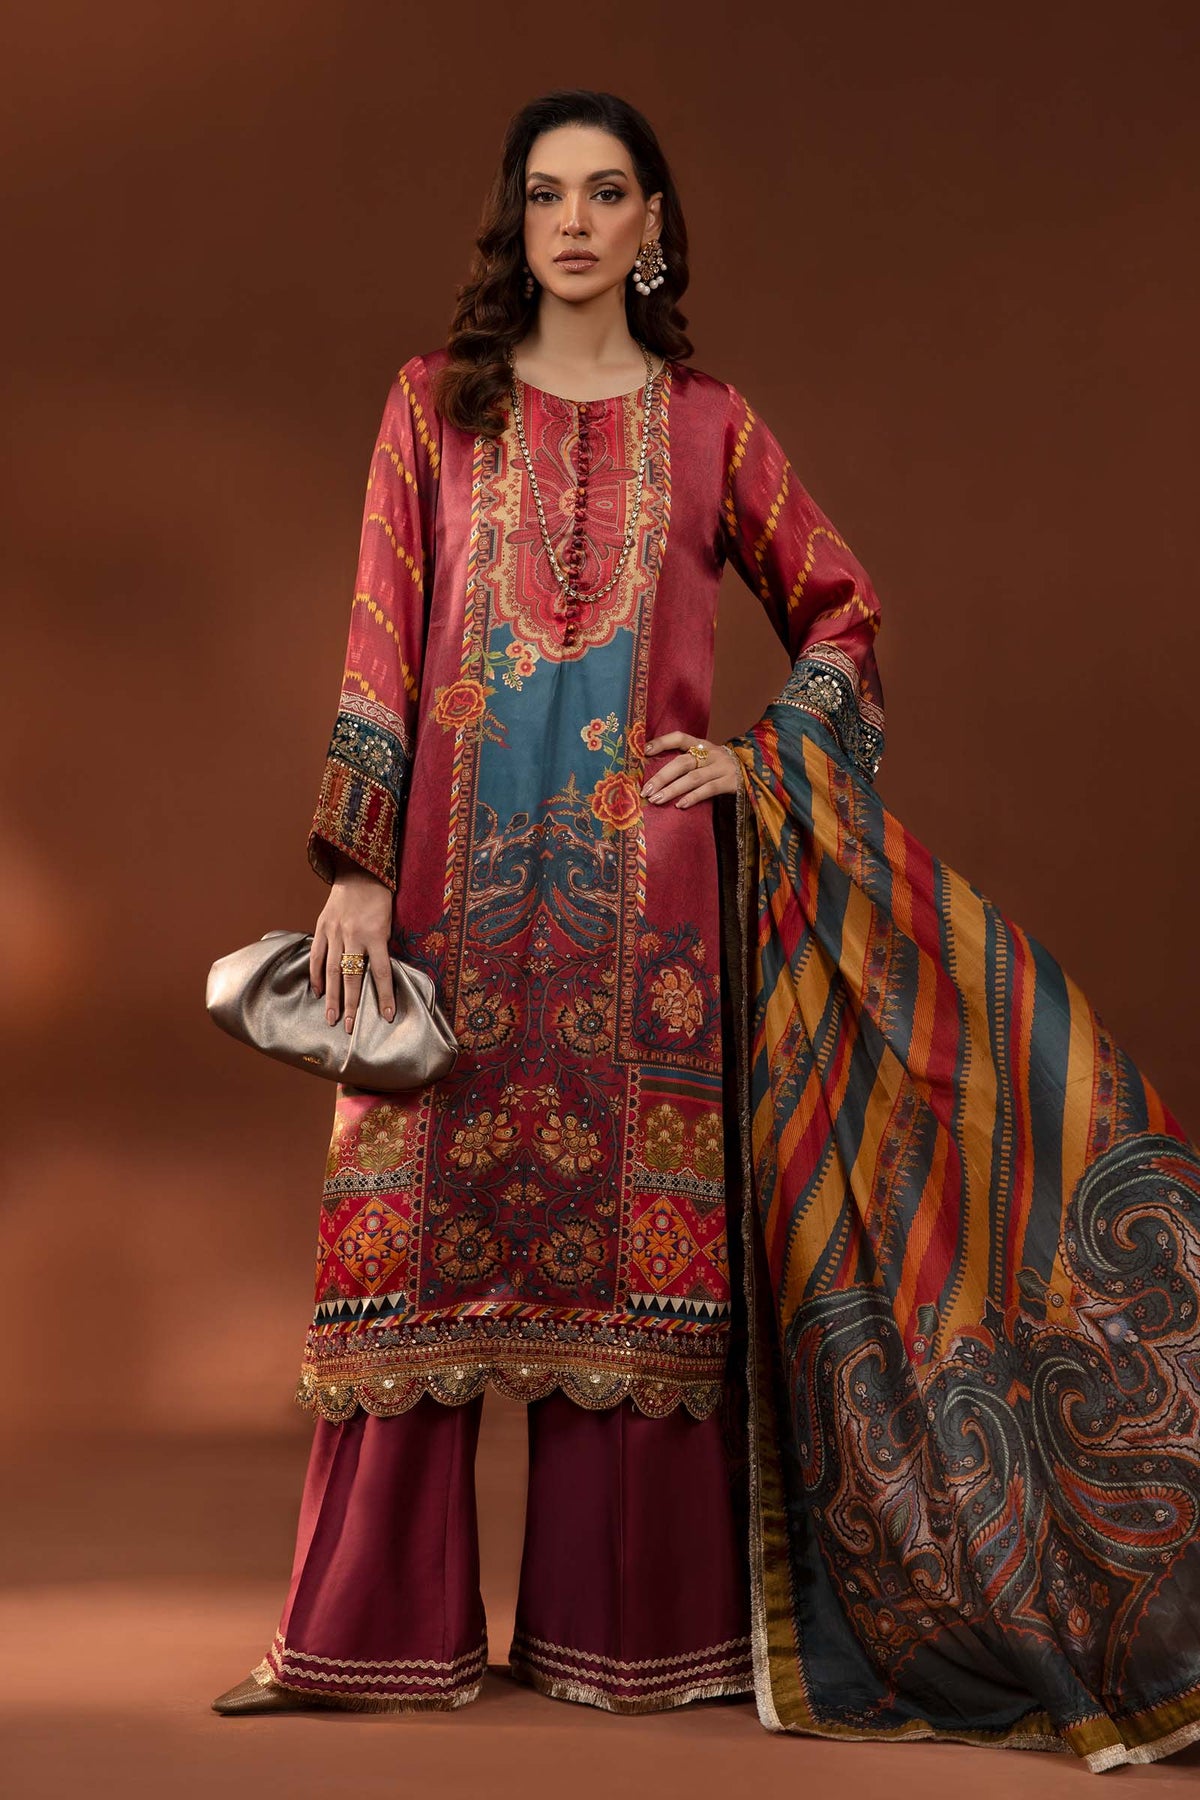
burgundy multi embroidered salwar suit